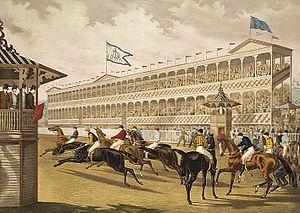
Un faux départ est un mouvement en avant qui anticipe une autorisation de bouger. Suivant le sport, un faux départ peut entraîner une disqualification, un avertissement ou une pénalité pour le sportif et son équipe. Les faux départs sont courants dans les courses sportives.